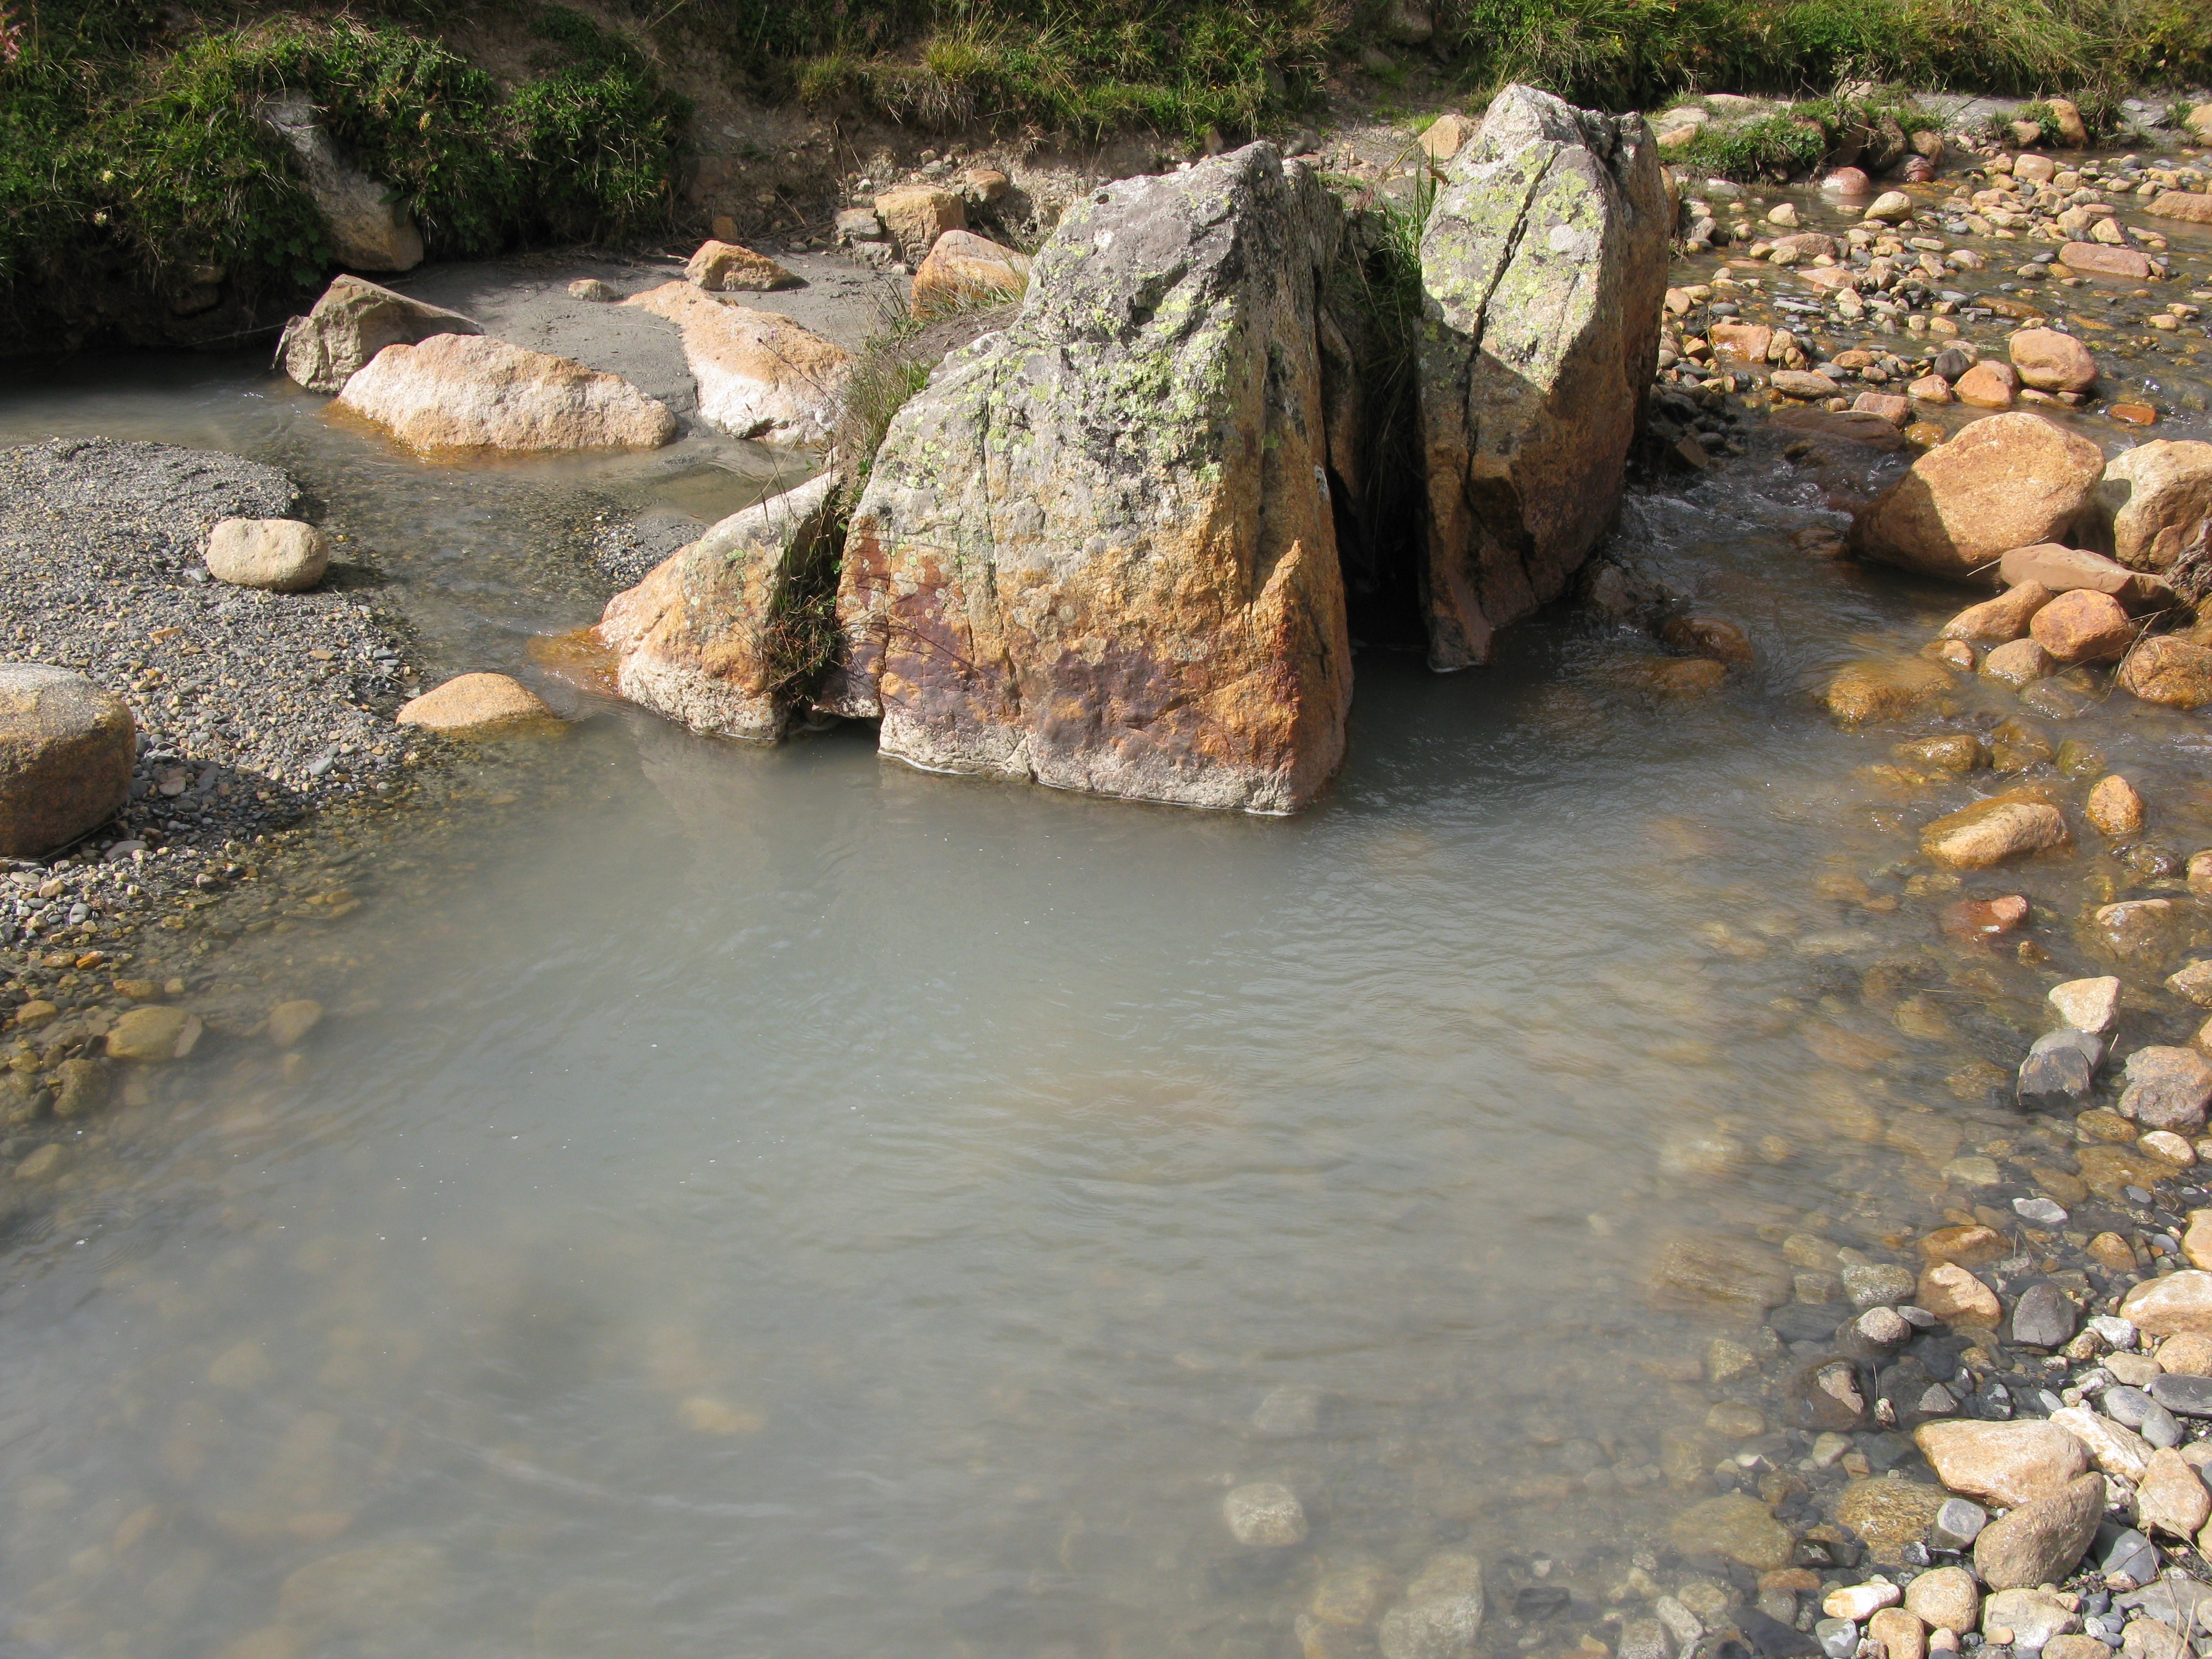
water, rock, wilderness, river, stone, pond, stream, autumn, rapid, body of water, stones, water feature, watercourse, wadi